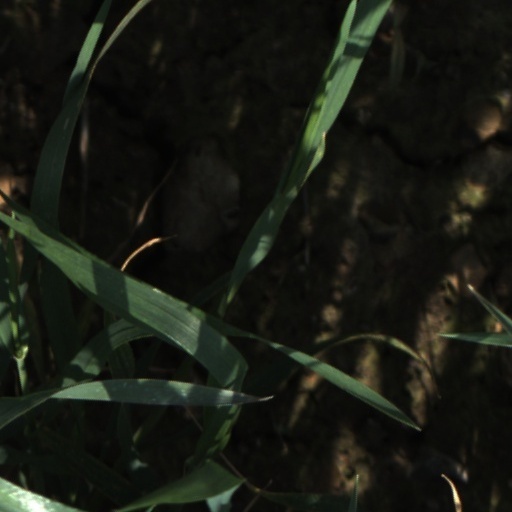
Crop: wheat